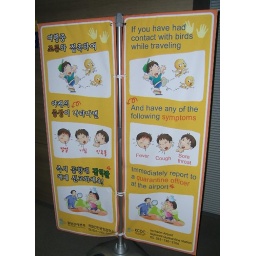
Cute bird flu sign in Seoul airport